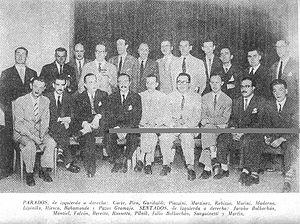
Le Championnat d'Argentine d'échecs est une épreuve servant à désigner le meilleur joueur d'échecs argentin. Il est organisé par la Fédération argentine des échecs.